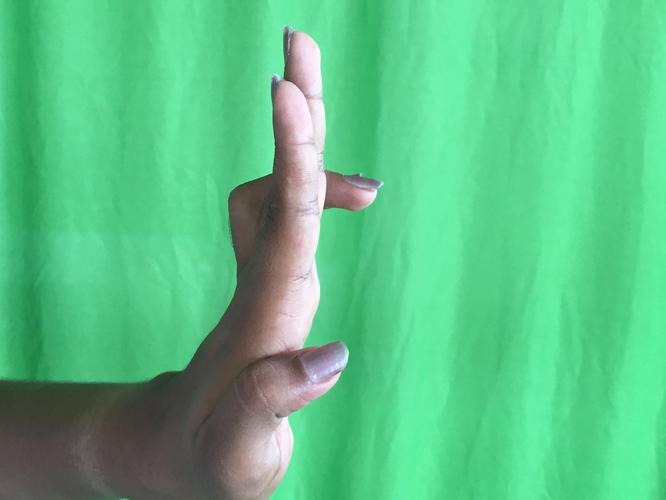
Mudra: Ardhapathaka
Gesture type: single_hand